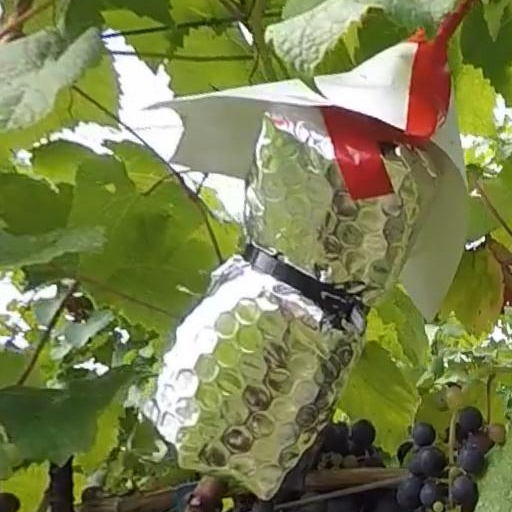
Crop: grape